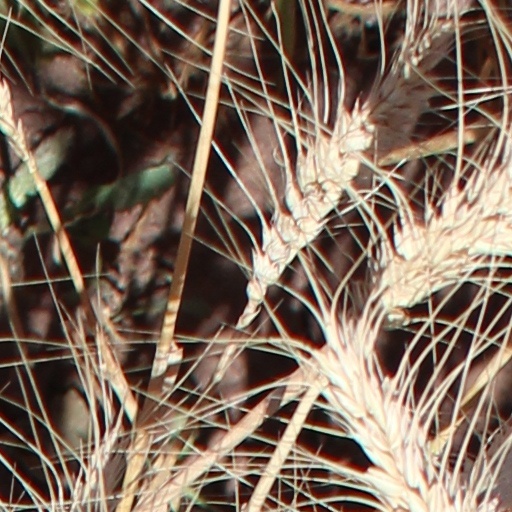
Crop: wheat